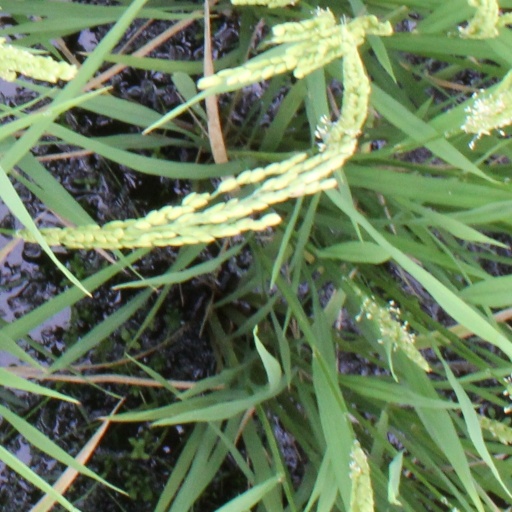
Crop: rice